Answer in natural language. Considering the relative positions, where is brown wooden windsor chair (highlighted by a green box) with respect to brown wooden windsor chair (highlighted by a blue box)? Choose between the following options: above or below
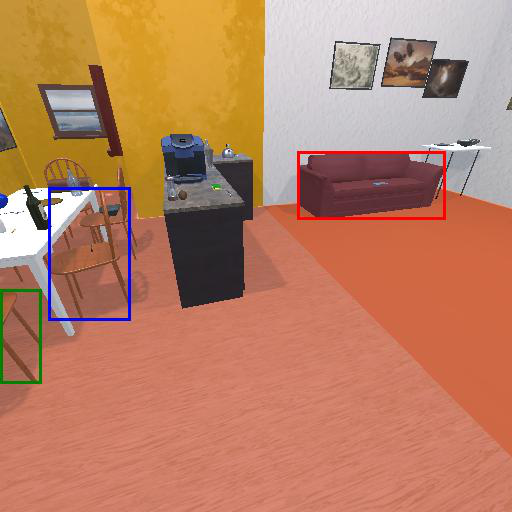
<answer>below</answer>